Békéscsaba

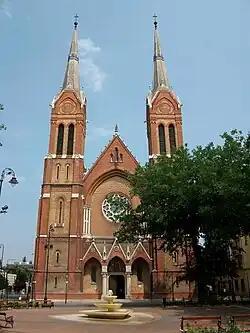
Saint Anthony of Padua Cathedral

The local Municipal Assembly, elected at the 2019 local government elections, is made up of 18 members (1 Mayor, 12 Individual constituencies MEPs and 5 Compensation List MEPs) divided into this political parties and alliances: